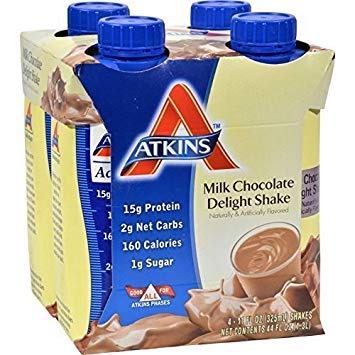
Item Name: Shake, RTD, Milk Chocolate Dlght, 11 oz ( Value Bulk Multi-pack)8
Value: 88.0
Unit: Fl Oz

Price: 9.69